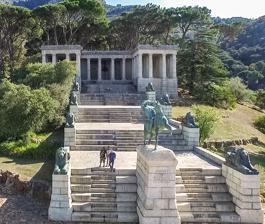
Building: Rhodes Memorial
Country: South Africa
Year built: 1912
Memorial to Cecil Rhodes in South Africa Rhodes Memorial The memorial sits on Devil's peak nearby the University of Cape Town 33°57′08.5″S 18°27′32.7″E / 33.952361°S 18.459083°E / -33.952361; 18.459083 Location Cape Town Designer Sir Herbert Baker Material Cape granite and bronze Completion date 1912 Dedicated to Cecil Rhodes An aerial video of the Rhodes Memorial in 2015. The Rhodes Memorial is a large monument in the style of an ancient Greek temple on Devil's Peak in Cape Town , South Africa , situated close to Table Mountain . It is a memorial to the English -born South African politician Cecil John Rhodes (1853 – 1902), was designed by architect Herbert Baker and finished in 1912. Rhodes was a mining magnate , founder of the monopolistic De Beers diamond company, influential politician and later prime minister (1890 to 1896) of the British Cape Colony , today a part of the state of South Africa . He had an important and undisputedly partly questionable role in the British imperial policies towards whole southern Africa at the end of the 19th century, a period of colonialism called the Scramble for Africa . Therefore, the existence of the extensive monument has been subject to controversy in present-day South Africa. Location The memorial is located at Rhodes's favourite spot on his former estate on the lower slopes of Devil's Peak. Rhodes's own wooden bench is still situated below the memorial. The view facing north-east can be imagined as the start of the Cape to Cairo Railway and Rhodes's dream of a "red line" of British dominions spanning the continents north to its south. Rhodes owned vast areas of the lower slopes of adjacent Table Mountain , most of which he gave to the nation on his death. Part of his estate was used for the University of Cape Town upper campus, part is now the Kirstenbosch National Botanical Garden , while much else of it was spared from development. Architecture Detail of the bronze statue Physical Energy by George Frederic Watts View to the east, past the statuary. A black and white photograph of one of the eight lions that flank the stairs at Rhodes Memorial. The architect, Sir Herbert Baker, allegedly modelled the memorial after the Greek temple at Segesta although it is actually closer to the temple of Pergamon in design. It consists of a massive staircase with 49 steps (one for each year of Rhodes's life) leading from a semi-circular terrace up to a rectangular U-shaped monument formed of pillars. The memorial is built of Cape granite quarried on Table Mountain. At the bottom of the steps is a bronze statue of a horseman, Physical Energy by George Frederic Watts . Eight bronze lions by John Macallan Swan flank the steps leading up to the memorial, with a bust of Rhodes (also by JM Swan). The inscription on the monument is "To the spirit and life work of Cecil John Rhodes who loved and served South Africa."  Inscribed below the bust of Rhodes are the last four lines of the last stanza from the 1902 poem Burial by Rudyard Kipling in honour of Rhodes: The immense and brooding spirit still Shall quicken and control. Living he was the land, and dead, His soul shall be her soul! The monument was completed and dedicated in 1912. A memorial proposed by the British official (Colonial Secretary) Earl Grey never materialised: a massive statue inspired by the historical antique " colossus of Rhodes " on the island of Rhodes, Greece which was meant to overlook Cape Town from the summit of Lion's Head , similar to the large statue of Christ overlooking Rio de Janeiro . Outdoor activities Today the memorial is part of the Table Mountain National Park . There was a well-known tea room behind the memorial, but has unfortunately burned down. It is also a starting point for walking and hiking on Devil's Peak. Around the memorial are groves of oaks and stone pines from Europe, and there are also a few remaining pockets of the original Afromontane forest nearby. Just up the slope from Rhodes Memorial there is a small forest of a famous native tree called the Silvertree . Table Mountain is possibly the only place on earth where this majestic tree grows wild and Rhodes Memorial has one of the last surviving stands. Alien fallow deer used to live in the area, although they are now being eliminated to make way for the re-introduction of indigenous antelope species. Below the memorial is a game enclosure where eland, zebra and wildebeest are kept. Rhodes Memorial is not generally used for events but does host occasional performances, an annual Easter sunrise service, and is often used as a location for filming. For safety reasons, the area is closed from sunset to sunrise. The area around the memorial Not far below the memorial are the University of Cape Town (UCT), Groote Schuur Hospital and Mostert's Mill . Above the memorial is the King's Blockhouse, and not far away is the Groote Schuur Zoo site, originally established as Rhodes's private zoo. The zoo was closed in the late 1970s, and only the lion's den now remains. Rhodes's Groote Schuur estate nearby is now a South African presidential residence. A statue of Rhodes was situated on the UCT campus, on the lower part of Sarah Baartman Hall steps overlooking the university's rugby fields. This statue had become the focus of protests in March 2015 calling for its removal. It has now been permanently removed. The area around the memorial was affected by the Table Mountain fire in 2021 , and the visitors' cafe was burnt down. Vandalism See also: Rhodes Must Fall The bronze bust of Cecil John Rhodes at Rhodes Memorial before it was vandalised. The defaced bust in 2015 - note the missing nose. The decapitated bust in July 2020. In September 2015, the bronze bust of Rhodes at the memorial was vandalised. The nose was cut off and the memorial was daubed with graffiti accusing Rhodes of being a "Racist, thief, [and] murderer." It appeared that the vandals had attempted to cut off the whole head. The nose was later restored by a local artist and historian. In July 2020, the bust was decapitated. The head was recovered nearby and reattached on Heritage Day later that year. Controversy of the memorial The Rhodes Memorial remains a controversial site in post-Apartheid South Africa due to the historical political impact Cecil Rhodes had in the formation of an unequal system. Some are of the opinion that colonialism and apartheid are part of the history of South Africa and that the Rhodes Memorial therefore is appropriate. Another view on the matter is that, due to the impact the colonialism has had on forming the inequal society that is South Africa today, this kind of memorial is inappropriate. There are also several other movements ongoing that are addressing issues on this topic, like discussions about monuments and statues in the UK and Europe that promoted colonialism and imperialism, and the Black Lives Matter movement . Another point of view in this debate accepts the problematic signal that this kind of monument holds but argues that keeping them in the public light is preferable so that they can be critically interrogated on a regular basis. The controversy around Cecil Rhodes monuments was addressed by the Rhodes Must Fall movement, a series of student protests, that eventually lead to the removal of the statue of Cecil Rhodes at the University of Cape Town campus. Many of the same arguments are brought up in the discussion of the memorial, as well as for other monuments and statues of Rhodes in Southern Africa. These point at how the letting such memorials stay in the public space gives significance to, and continues the promotions of, the ideas that Rhodes him selves promoted, like the elitism of the white population and the economical and geographical distribution and ownership. The students of South Africa, through the Rhodes Must Fall movement, expressed how they did not accept the insensitivities that this kind of monument gives presence to. The issue of symbolic representation in the South African context is an important topic in the decolonial and post-apartheid society. With Rhodes using his political power to re-distribute land from black Africans through the Glen Grey Act and at the same time increasing the limit of economic wealth needed for having the right to vote though the Franchise and Ballot Act , he was a large contributor to the inequality that still perpetuates the South African country today. These political decisions were made in the Parliament of Cape , and therefore the Rhodes Memorial, and other monuments in the area, is a constant reminder of the sort of power that was being performed in Cape Town at the time. Currently there are efforts to transform the society of South Africa to make up for some of the inequal politics that the apartheid regime and colonialism has inflicted upon the country, like the land reform . The controversies around monuments like this symbolic representation of Rhodes power reflects the question concerning if there is need for recognition and erasure of the same historical political power on a symbolic level, as well as in the politics of the rights themselves. The vandalism on the memorial in 2015 and 2020 is thought to be a result of the controversy and protests against legacies of colonialism and imperialism. References